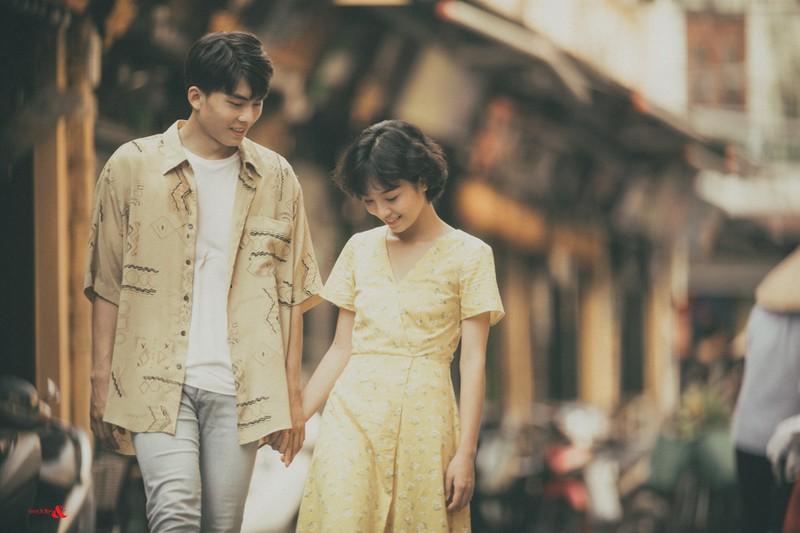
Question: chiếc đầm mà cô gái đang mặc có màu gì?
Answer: chiếc đầm mà cô gái đang mặc có màu vàng